Pyeongbuk Railway

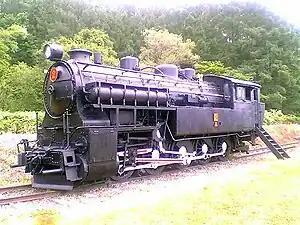
A Class 4110 locomotive preserved in Japan.

Four Class 4110 steam locomotives were sent from the Japanese Government Railway to the Pyeongbuk Railway after conversion to standard gauge.